Joseph Harker

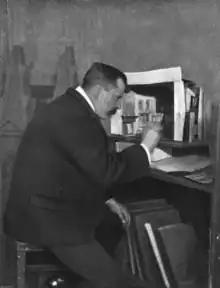
At work on a scene for "Three Little Maids" in 1902

Joseph Cunningham Harker (17 October 1855 – 15 April 1927) was a British scene painter and theatrical designer in London. Bram Stoker, the author of "Dracula", used his surname for the character of Jonathan Harker.